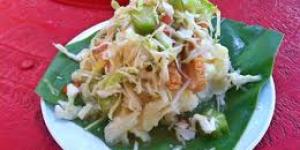
vigoron